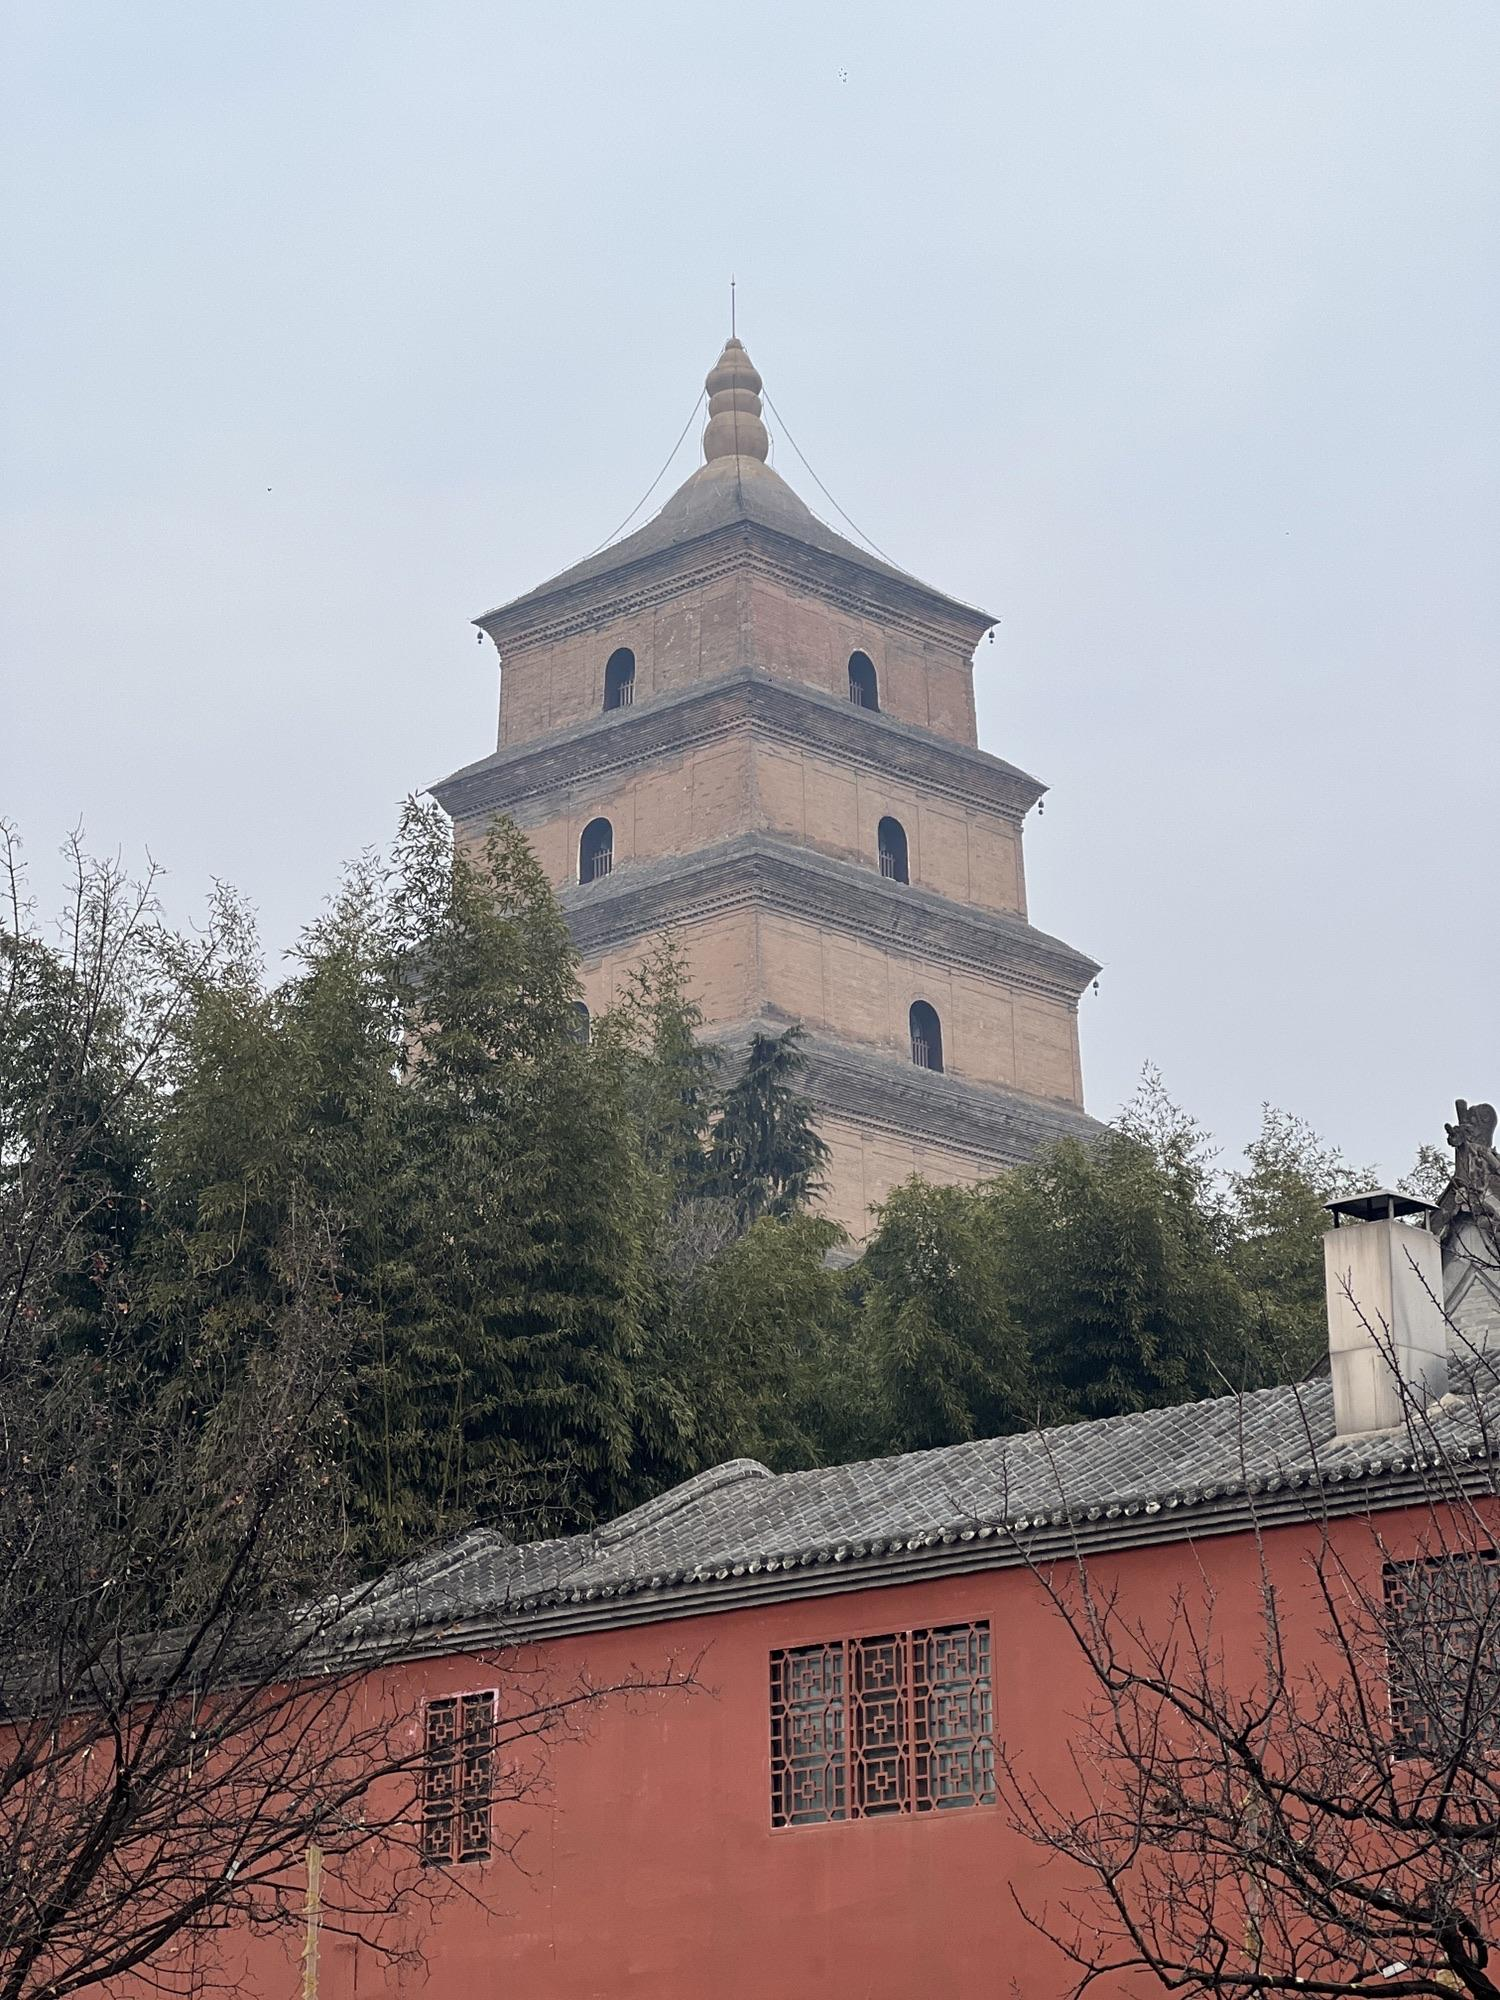
地标名称：玄奘建塔
所在城市：西安市·雁塔区